First Presbyterian Church of Woodruff

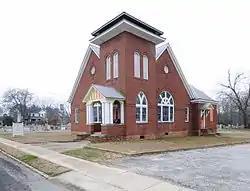

First Presbyterian Church of Woodruff (Woodruff Associate Reformed Presbyterian Church) is a historic church on West Georgia Street in Woodruff, South Carolina.